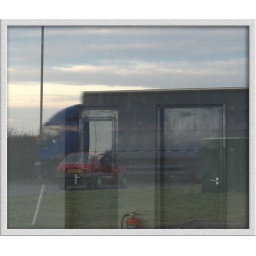
Reflections seen in the window of an abandoned car showroom.